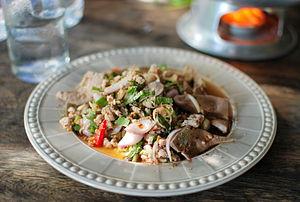
Lap mu (Thaï